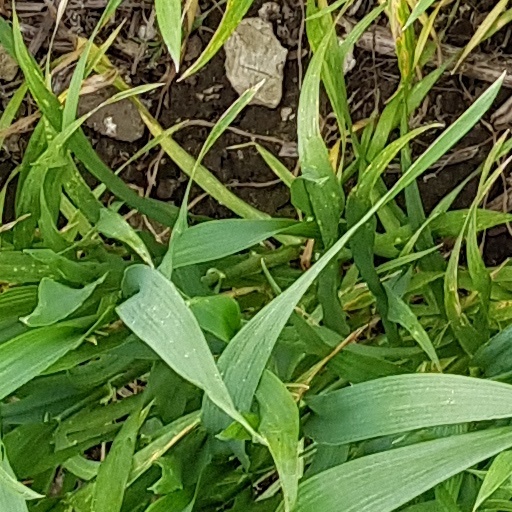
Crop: wheat